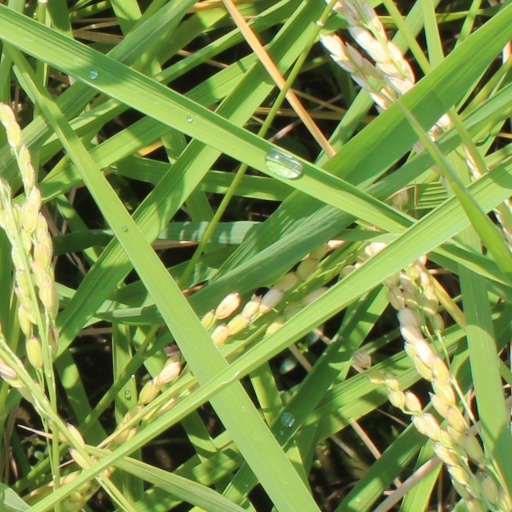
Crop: rice